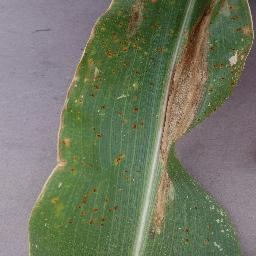
Label: Corn___Northern_Leaf_Blight